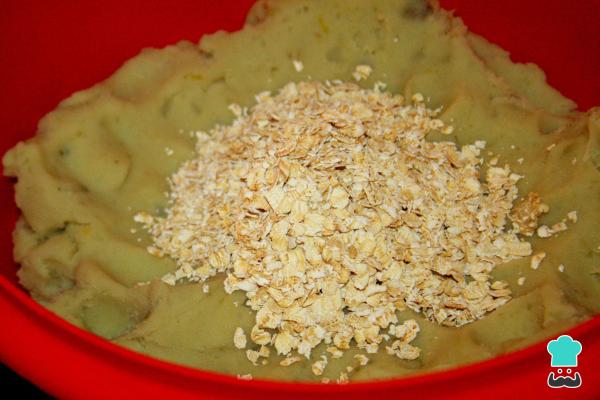
Prepara un puré con las batatas. Agrega el aceite o sustituye por la misma cantidad de mantequilla vegetal. Luego, prepara una masa con el puré y agrega la avena.